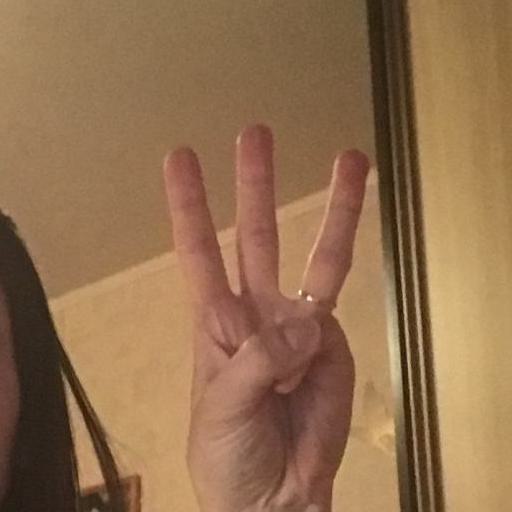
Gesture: three